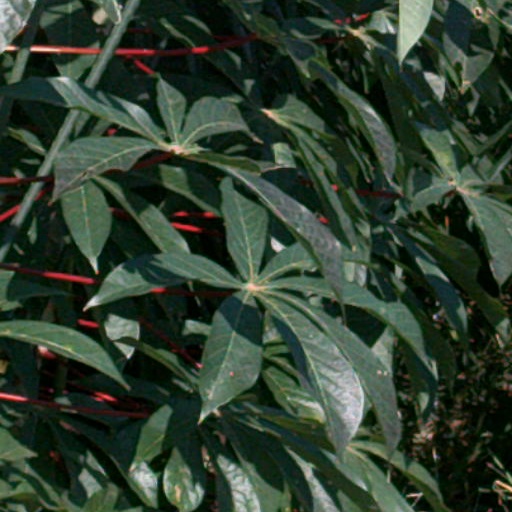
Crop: cassava